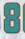
Number: 8